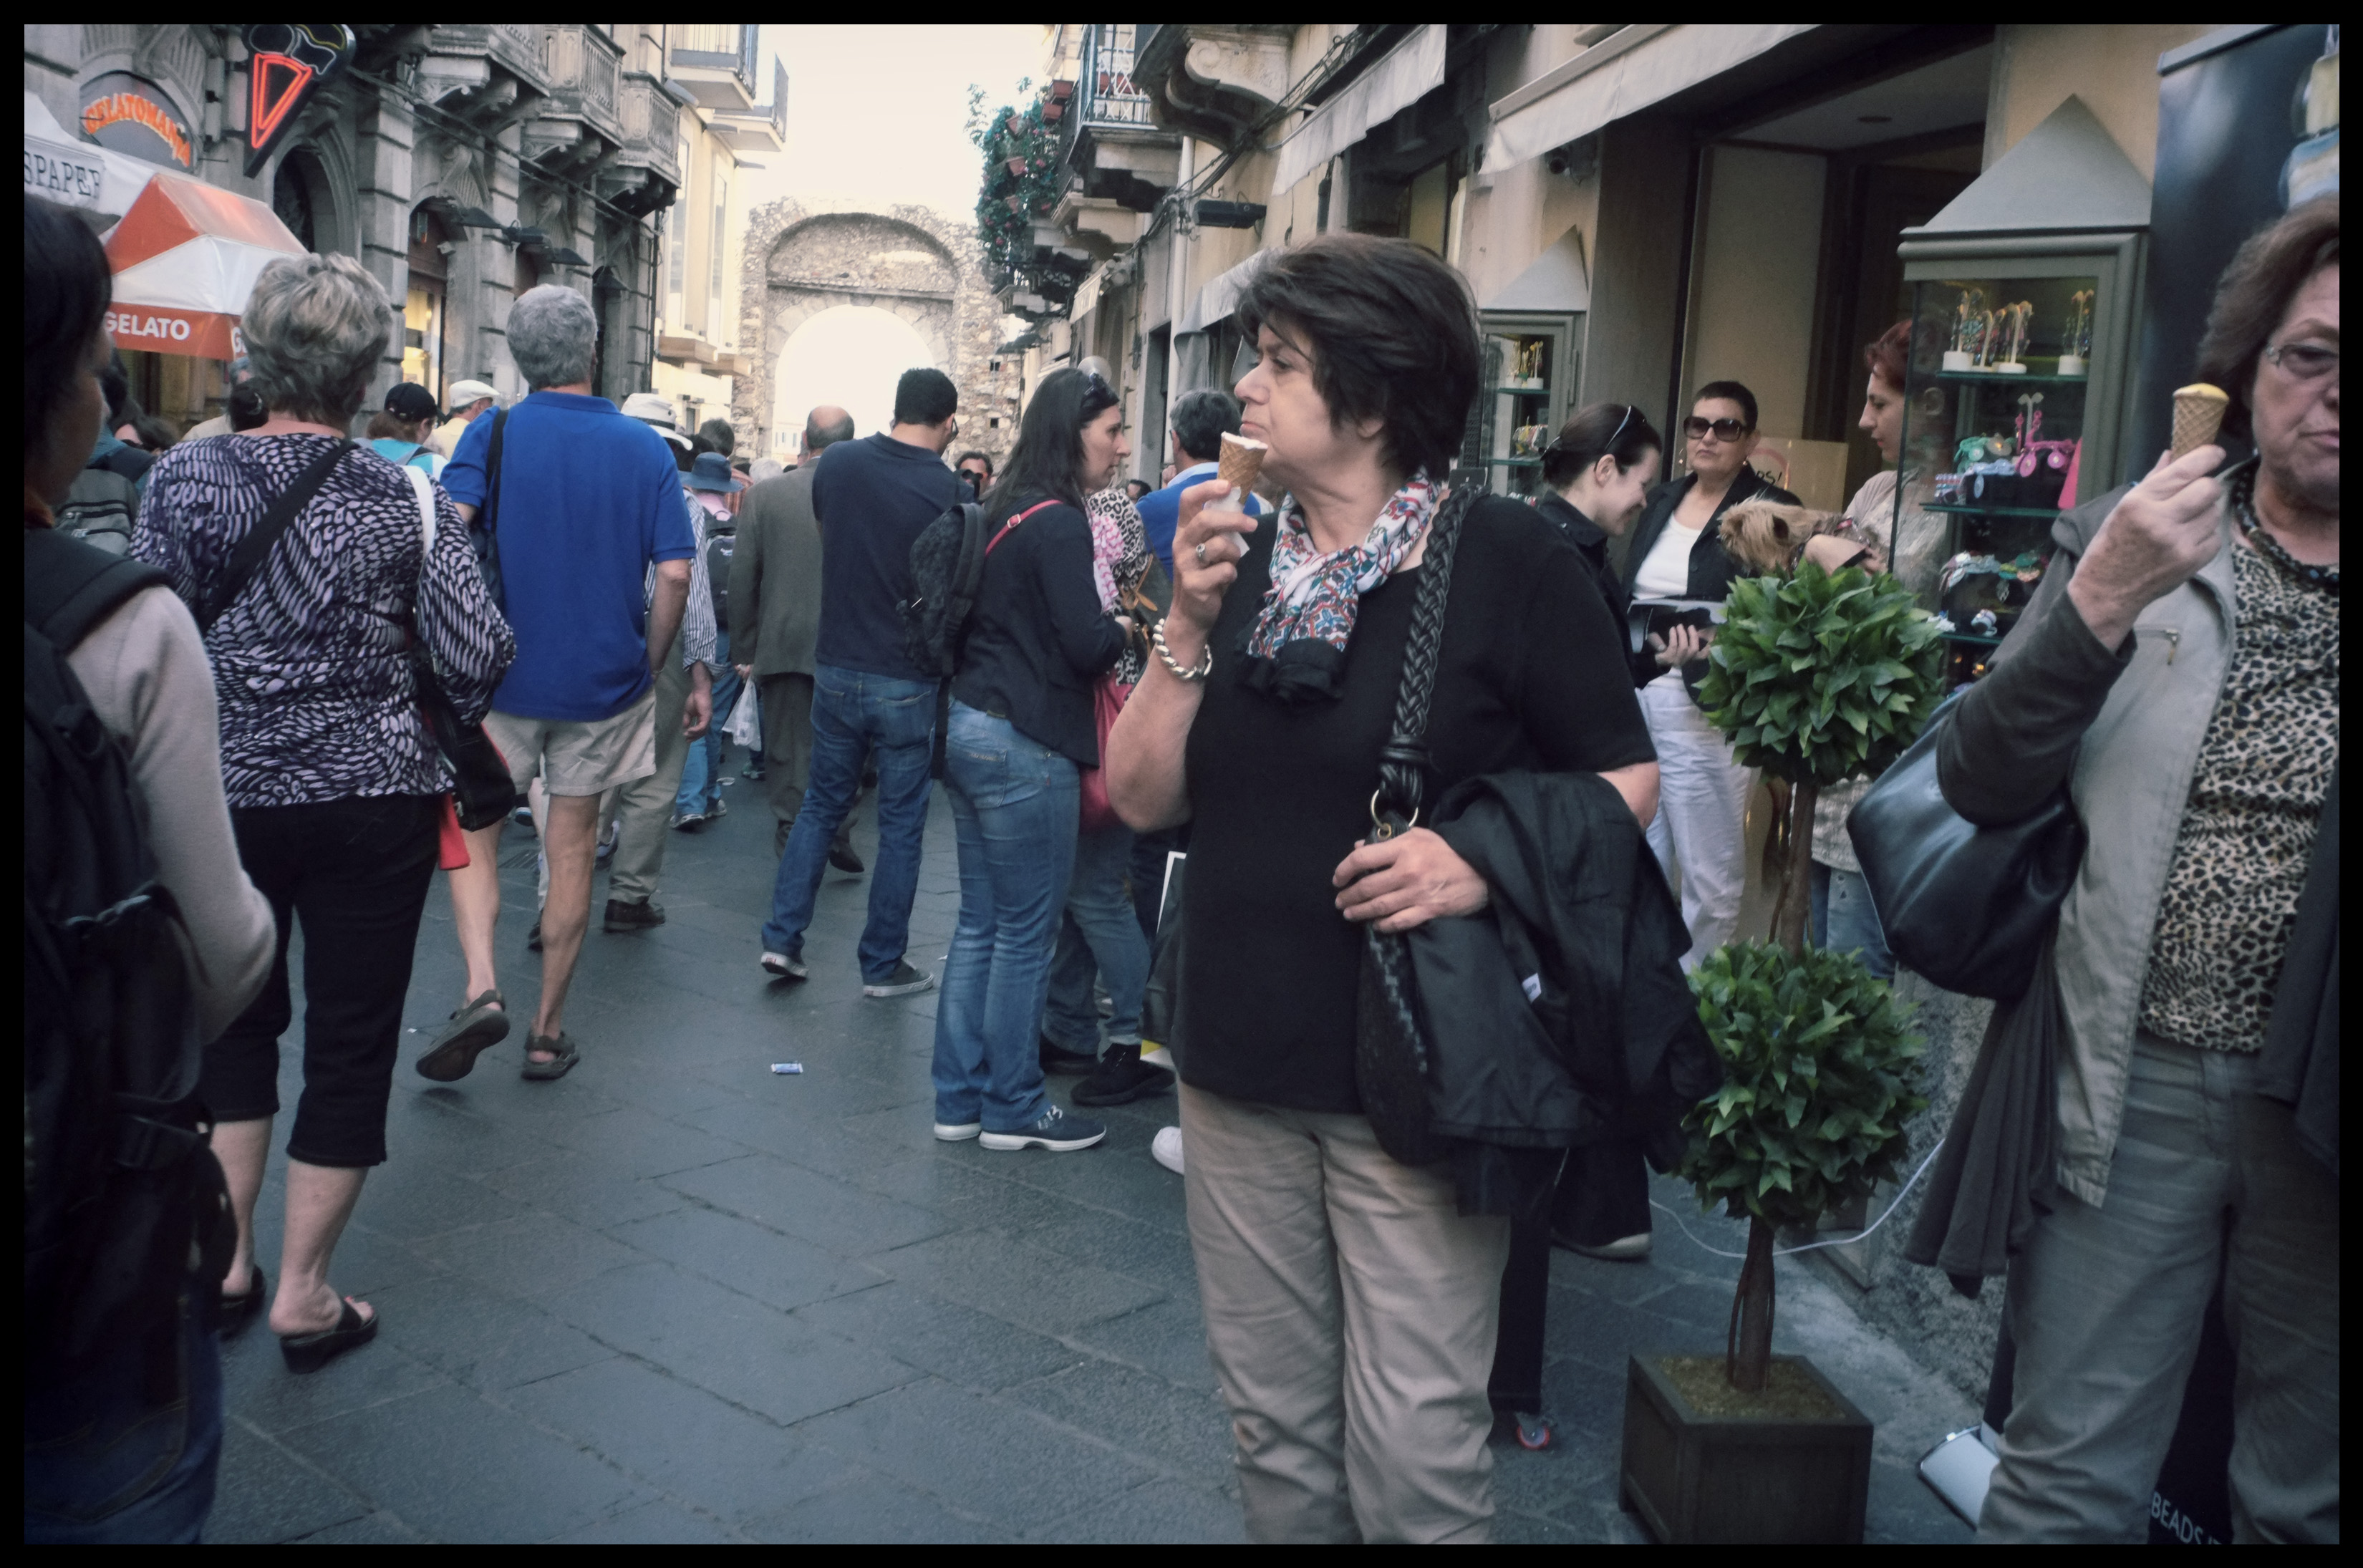
crowd, italy, fuji, sicily, taormina, fujix, fujixe1, e1, gelato, gelatomania